Dulcimer

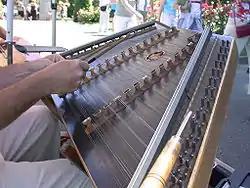
...and a hammered dulcimer

The term dulcimer refers to two families of musical string instruments.